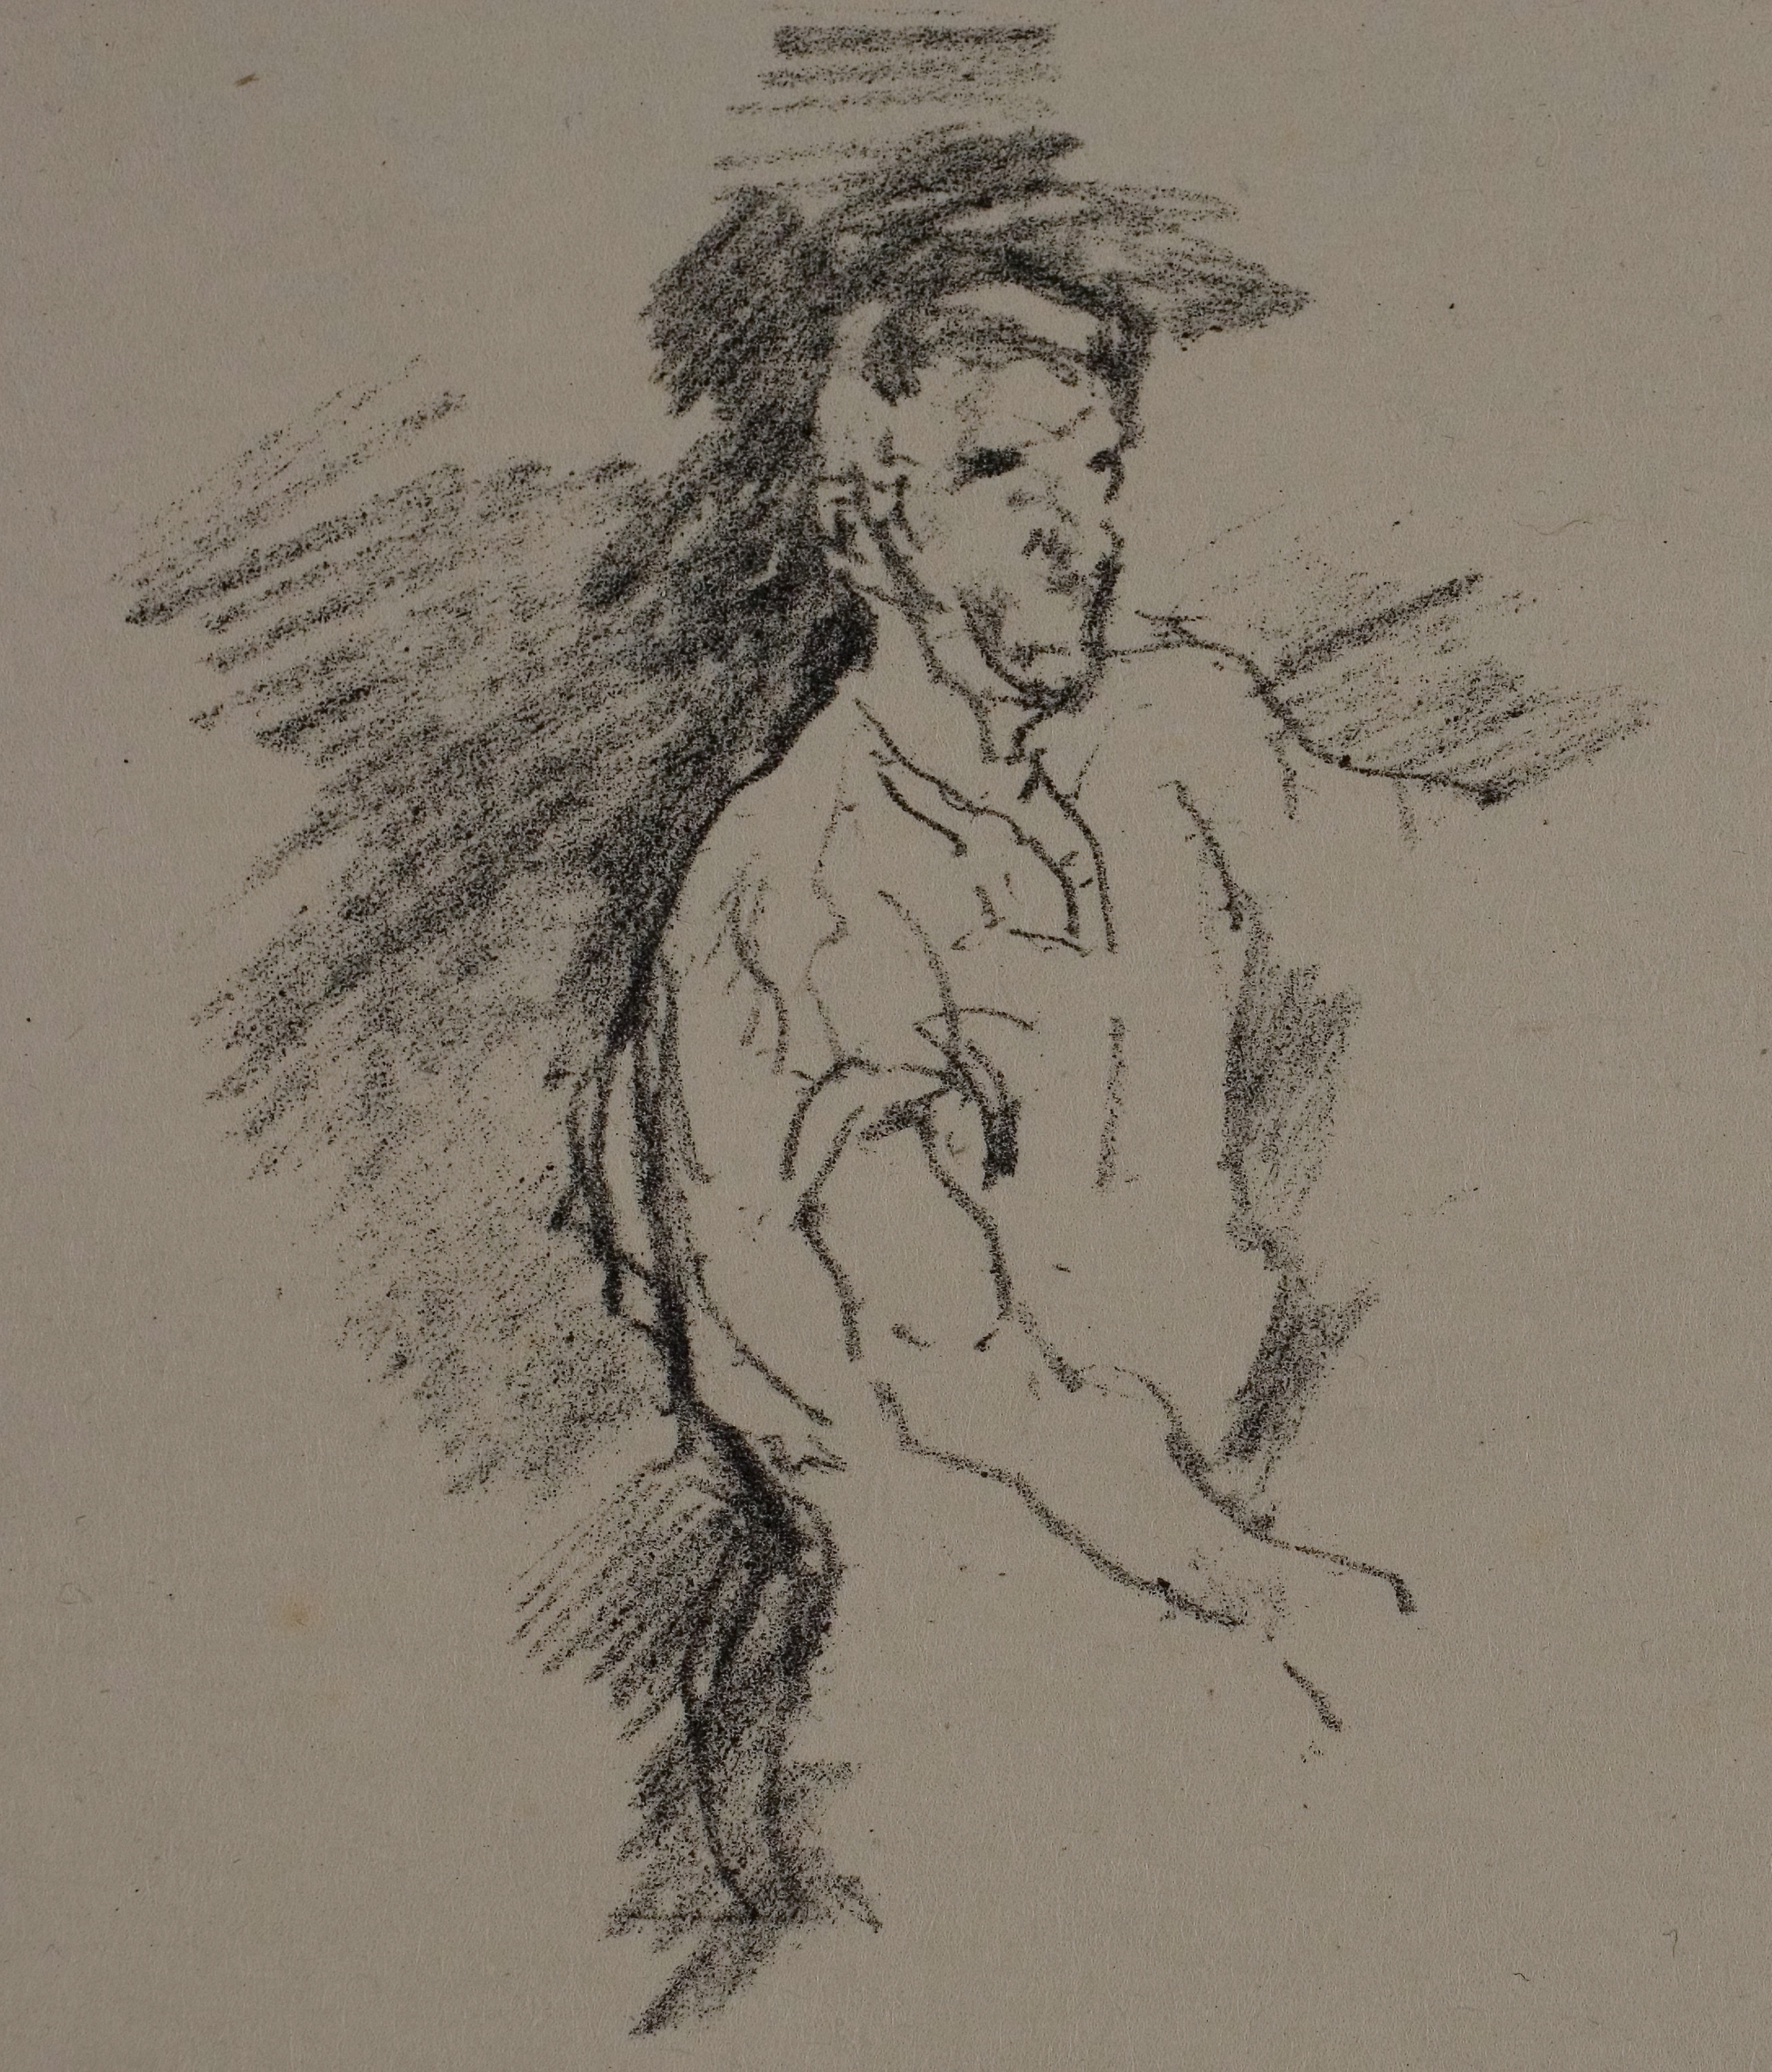
drawing, figure drawing, art, sketch, portrait, artwork, visual arts, self portrait, illustration